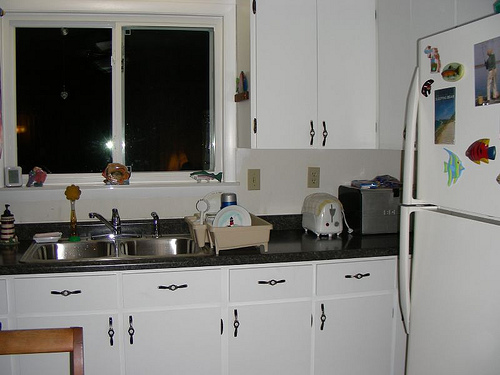
user: Given an image and a question. Answer the question in a short answer. Question: Are those cabinets painted or plastic? Short Answer:
assistant: painted